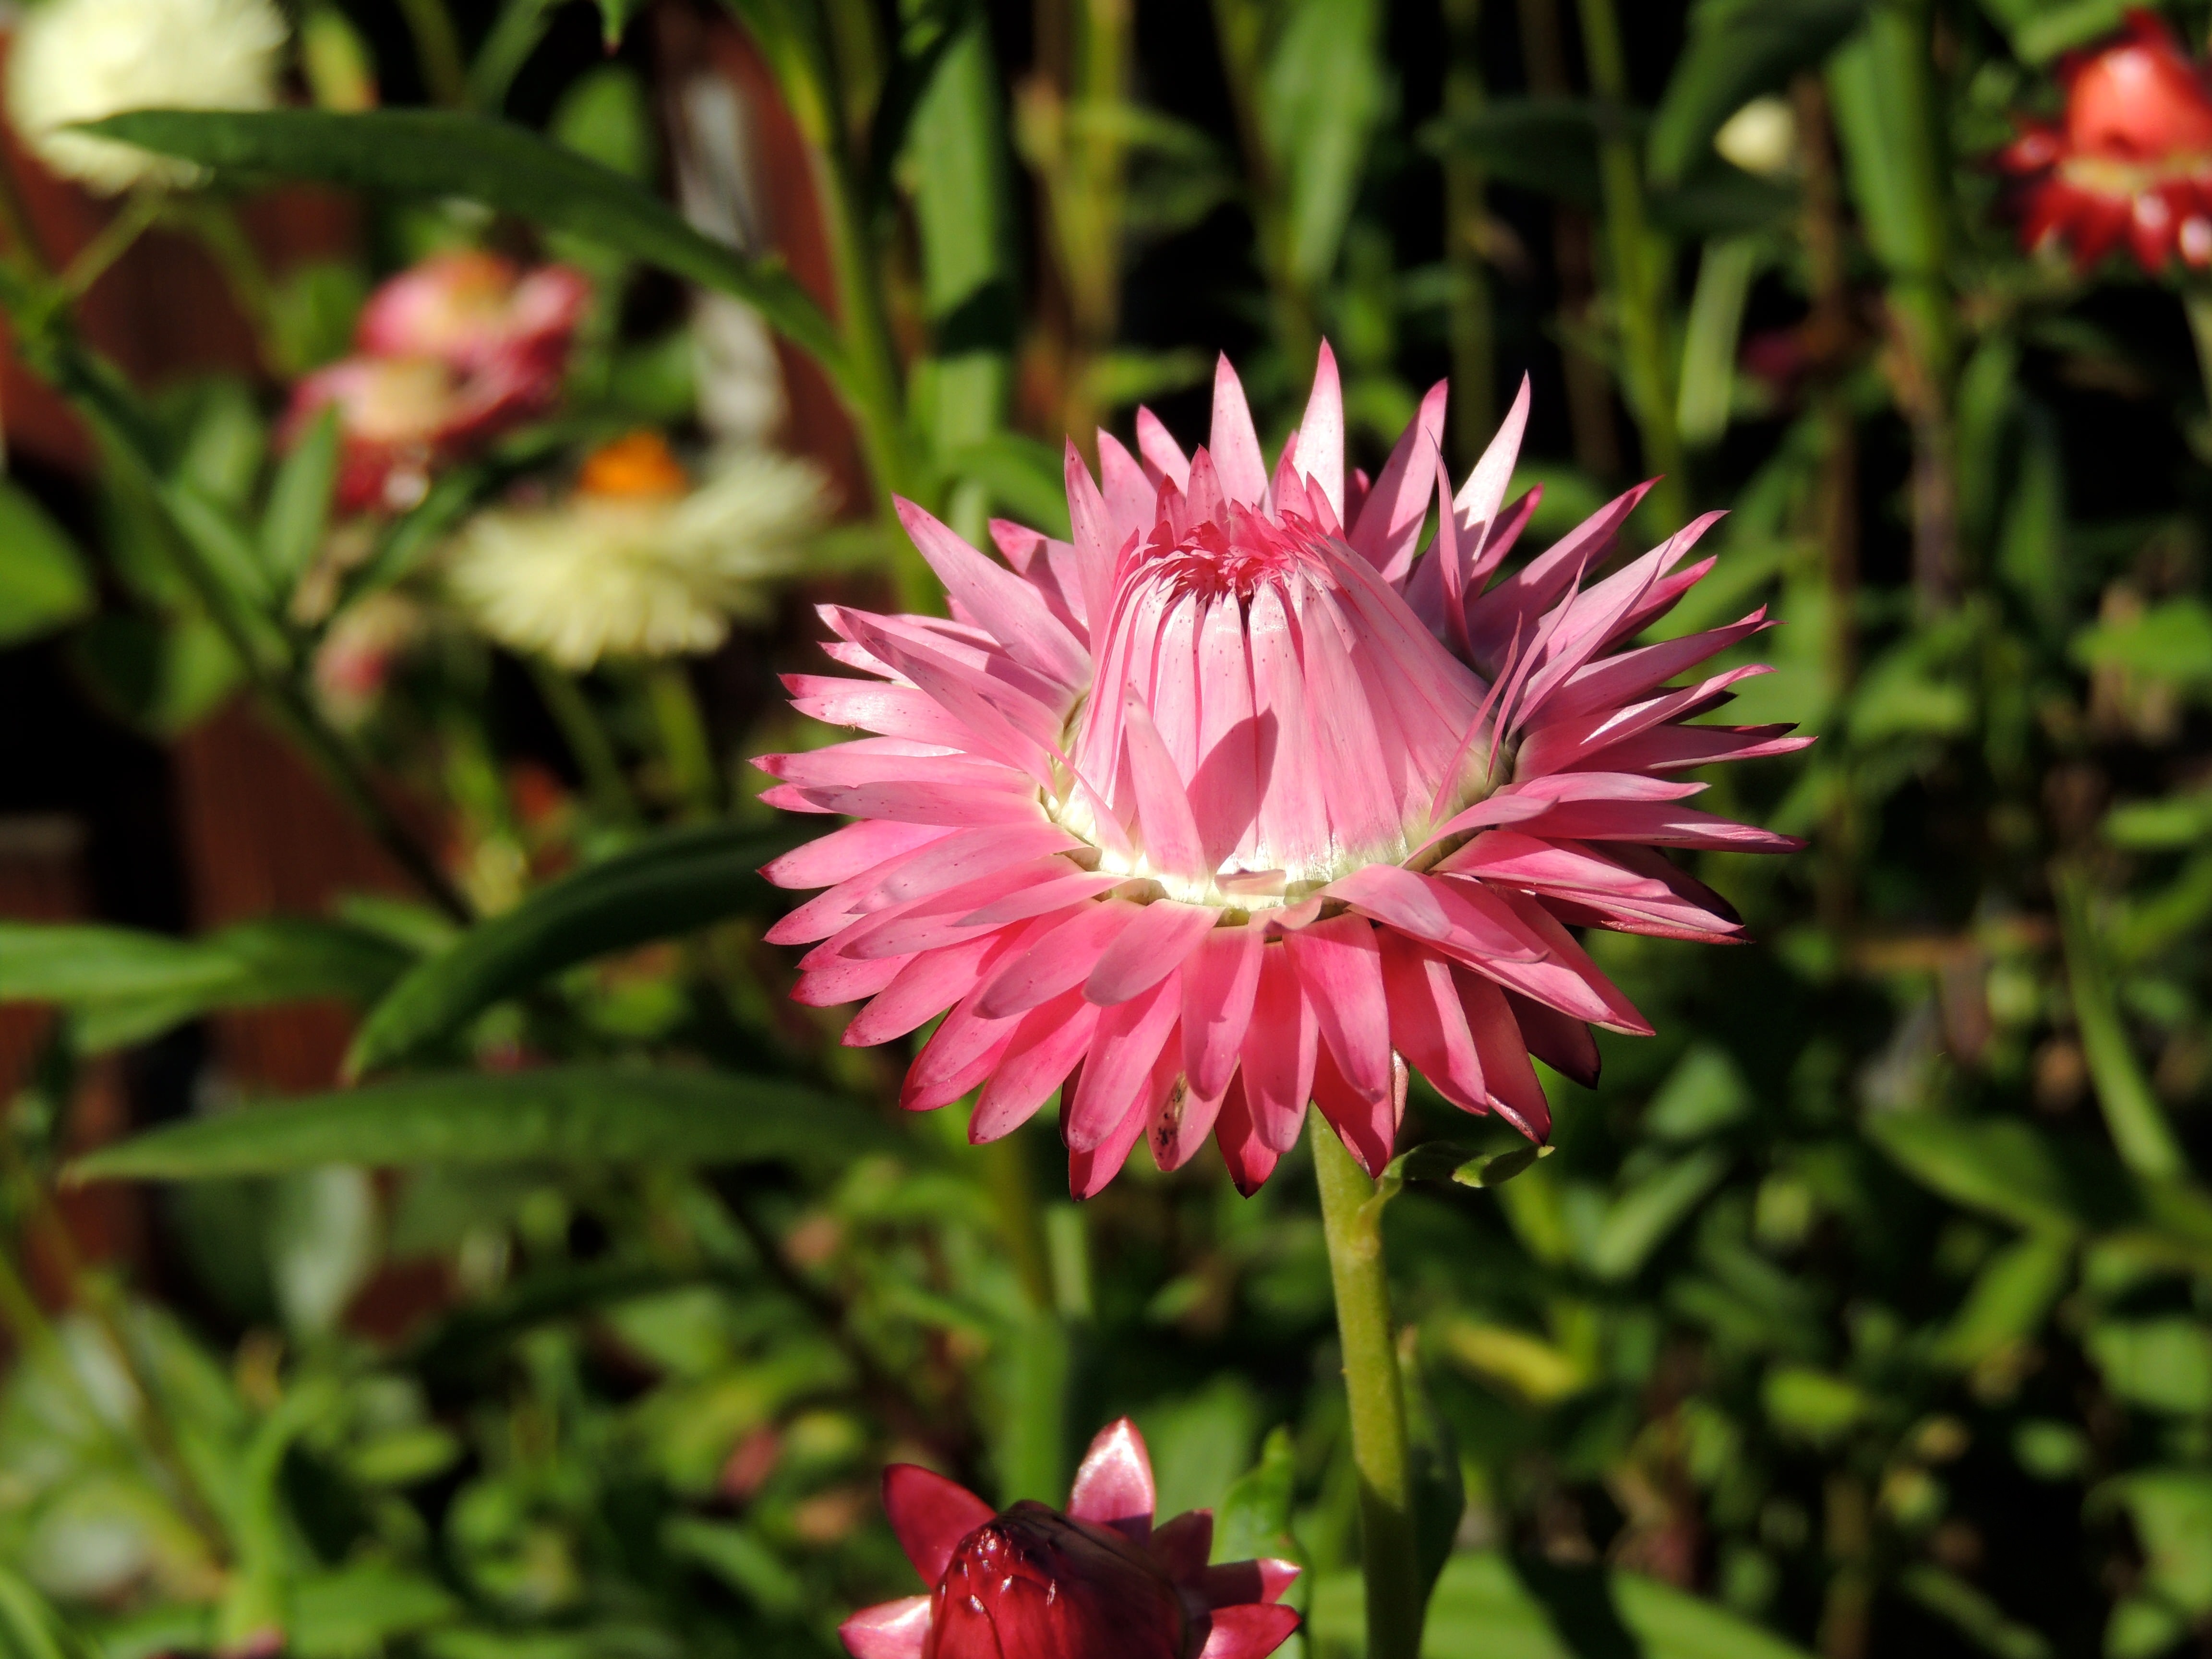
nature, blossom, plant, flower, petal, bloom, daisy, herb, macro, botany, garden, pink, flora, wildflower, pigface, dianthus, macro photography, flowering plant, daisy family, half open, ice plant, annual plant, land plant, pink family, ice plant family